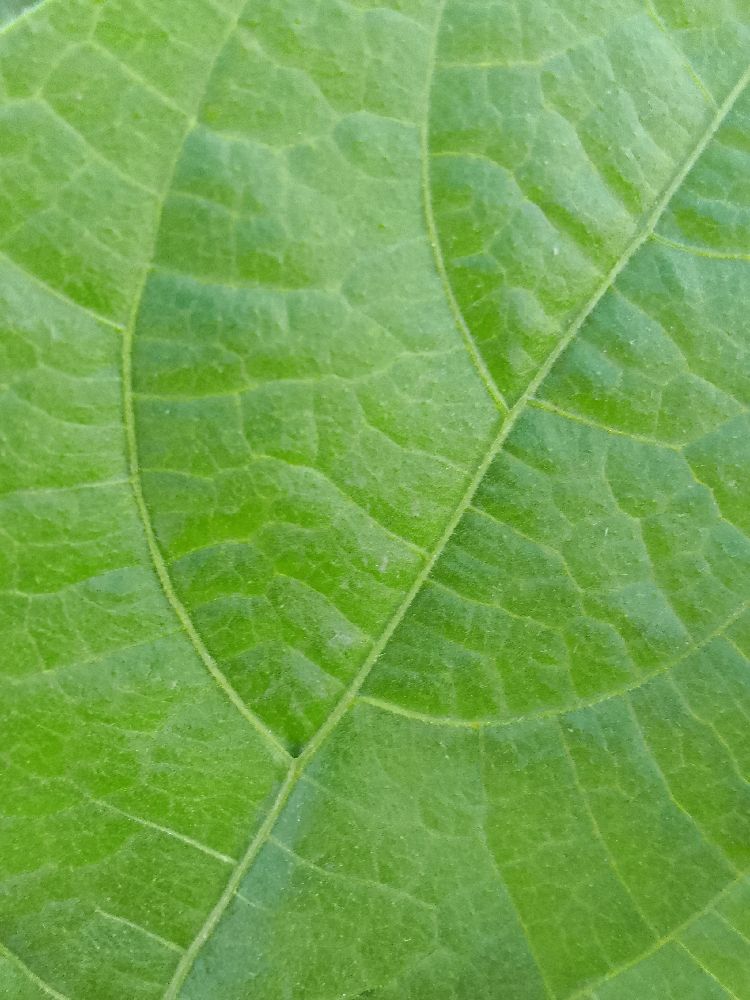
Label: healthy